Ayran

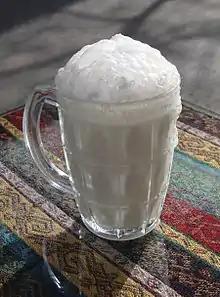

Ayran is a cold savory yogurt-based beverage that is consumed across Central Asia, and the Balkans, in Turkey and Iran. The principal ingredients are yogurt, water and salt. Herbs such as mint may be optionally added. Some varieties are carbonated. It is a national drink of Turkey.